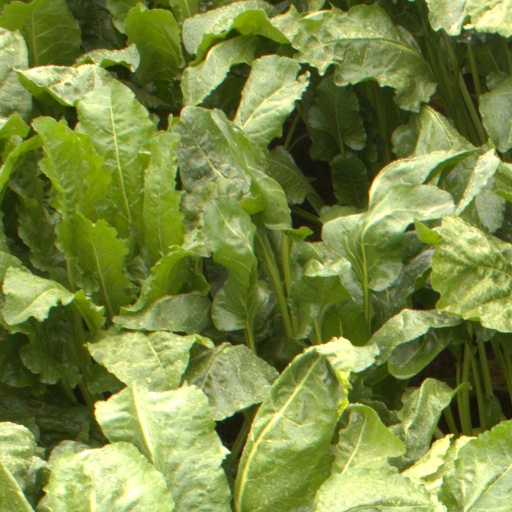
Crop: sugar beet